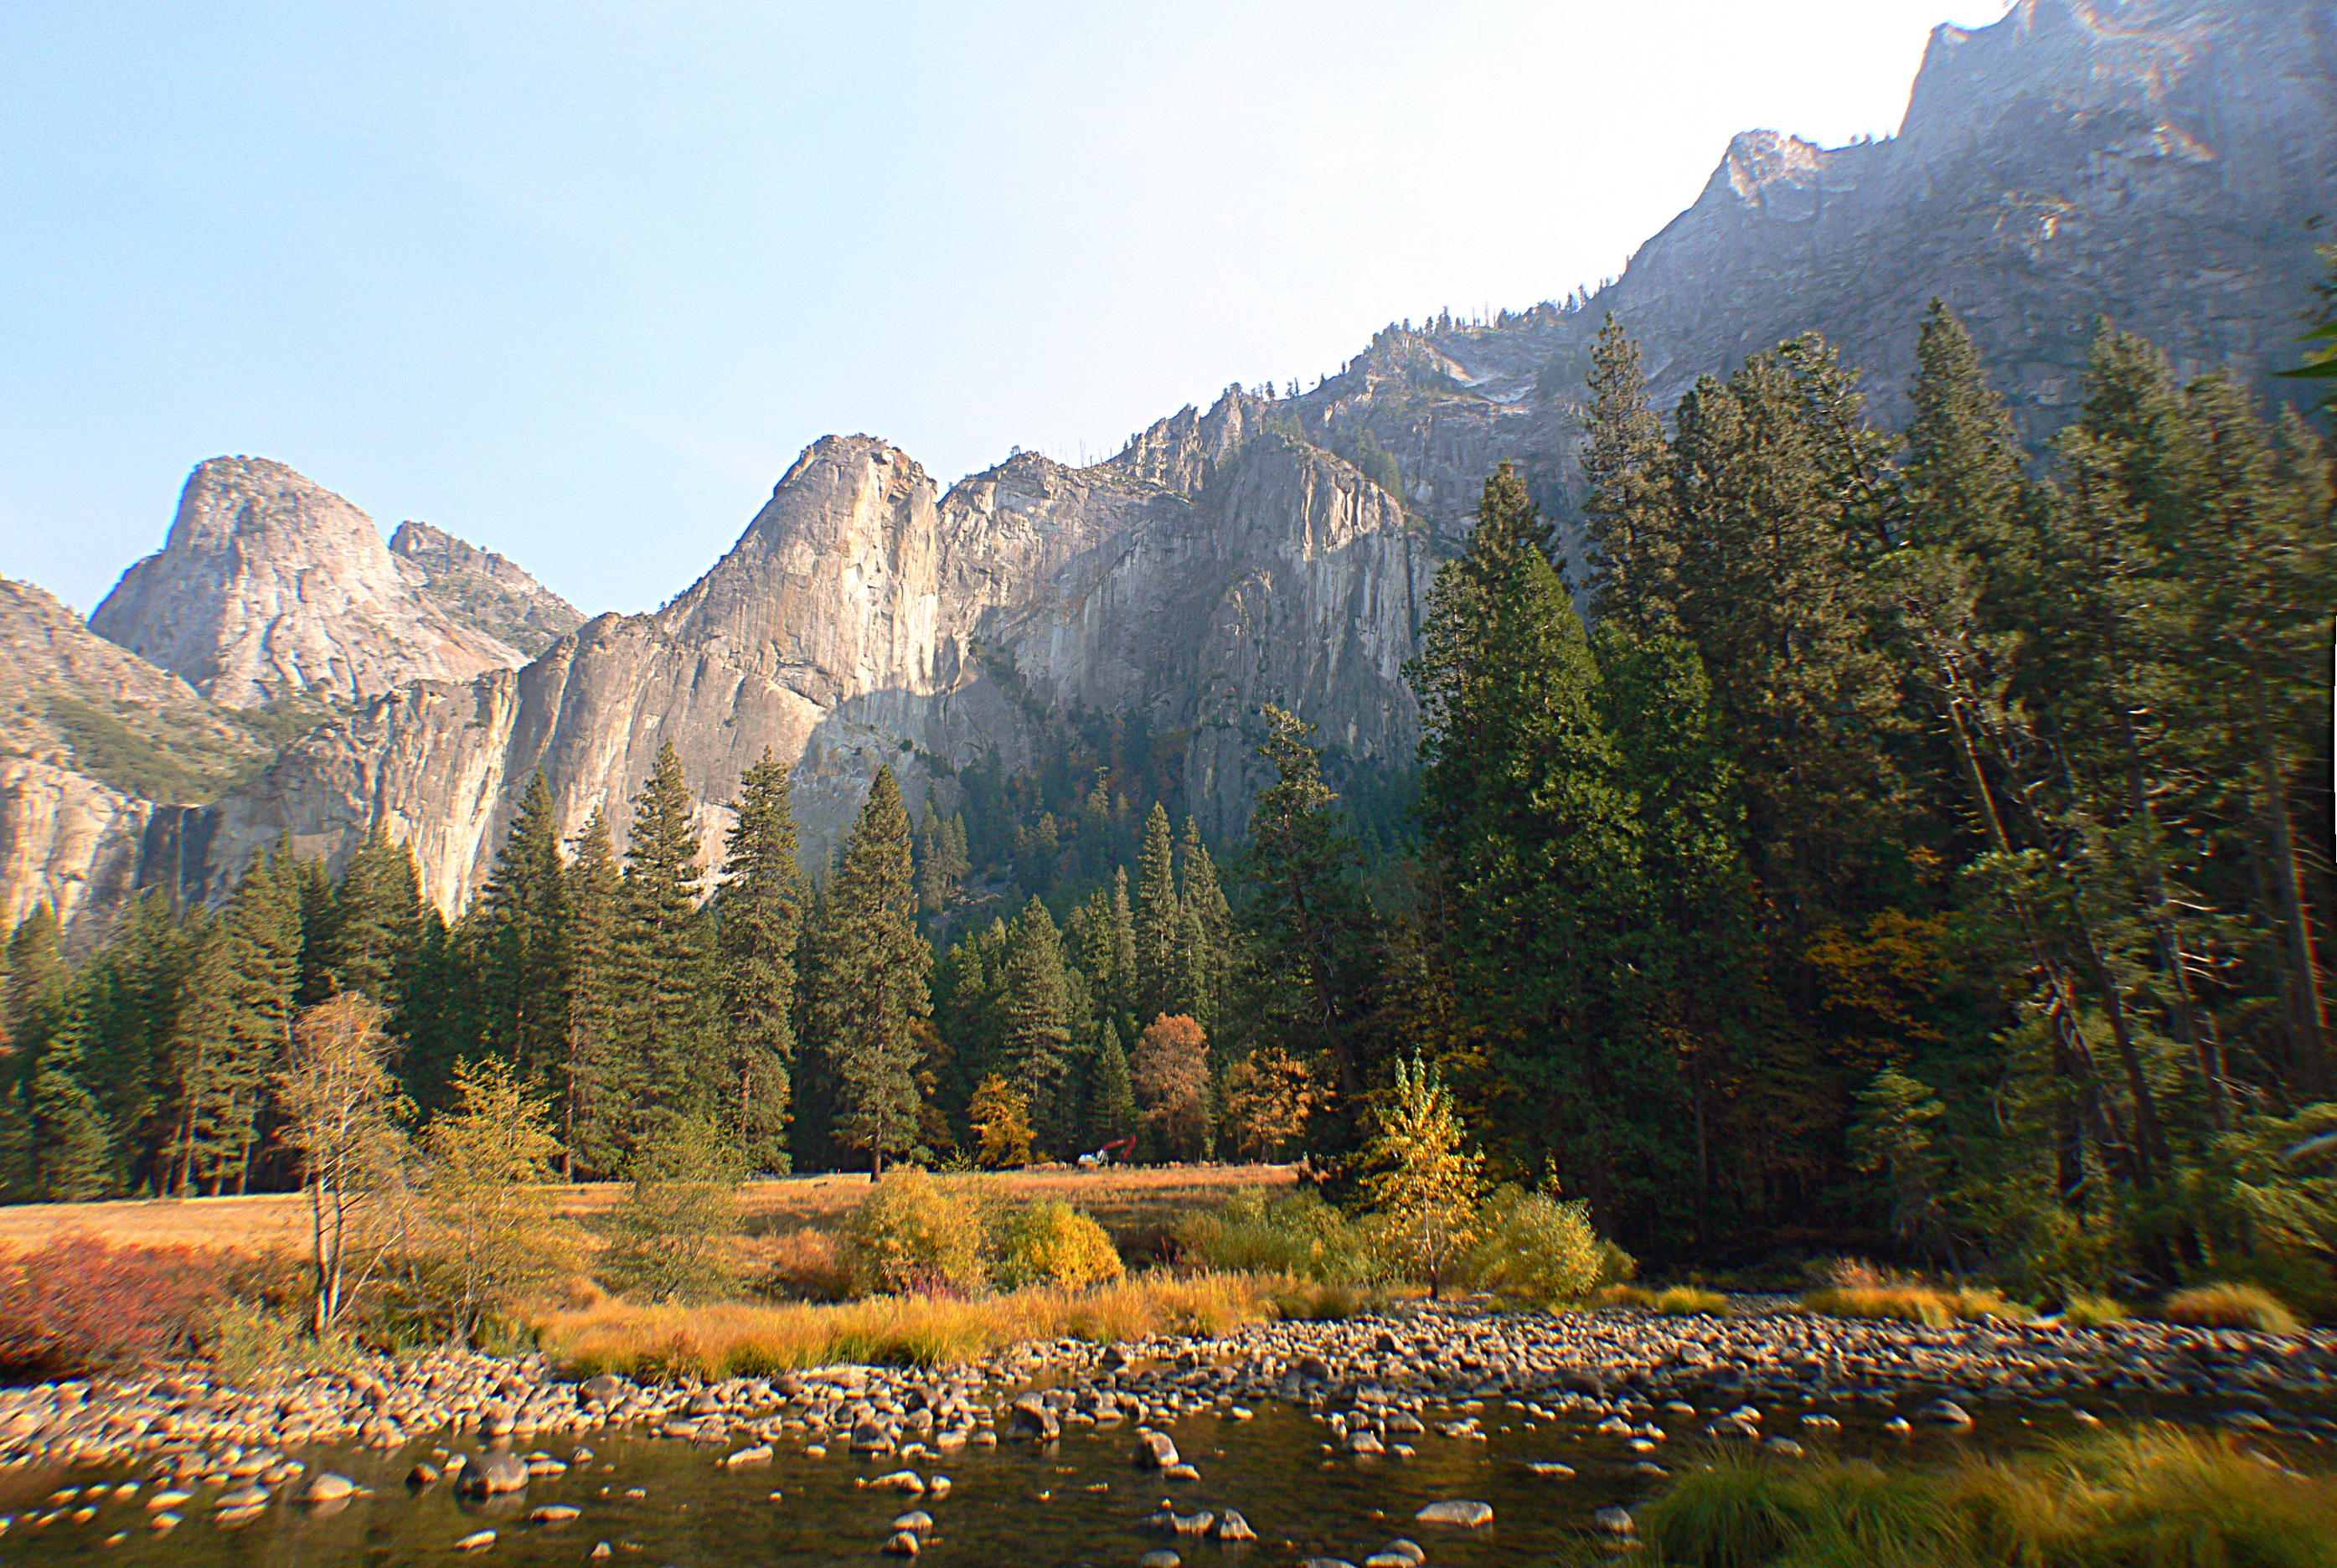
landscape, tree, nature, forest, wilderness, mountain, meadow, leaf, fall, flower, lake, valley, mountain range, reflection, autumn, park, camping, national park, season, outdoors, nationalpark, publicdomain, mountains, alps, waterfalls, plateau, bridgecamera, halfdome, highsierracalifornia, yesomite, ecosystem, landform, biome, geographical feature, mountainous landforms